Satsuma Rebellion

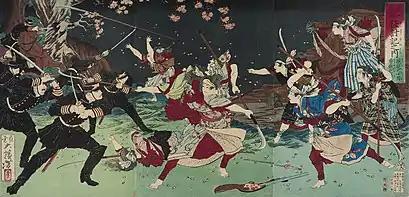
Samurai fighting the Imperial army during the Subjugation of Kagoshima in Sasshu (Satsuma), by Yoshitoshi, 1877

After Saigo's death, Beppu and the last of the "ex-samurai" drew their swords and plunged downhill toward the Imperial positions and to their deaths. With these deaths, the Satsuma rebellion came to an end.